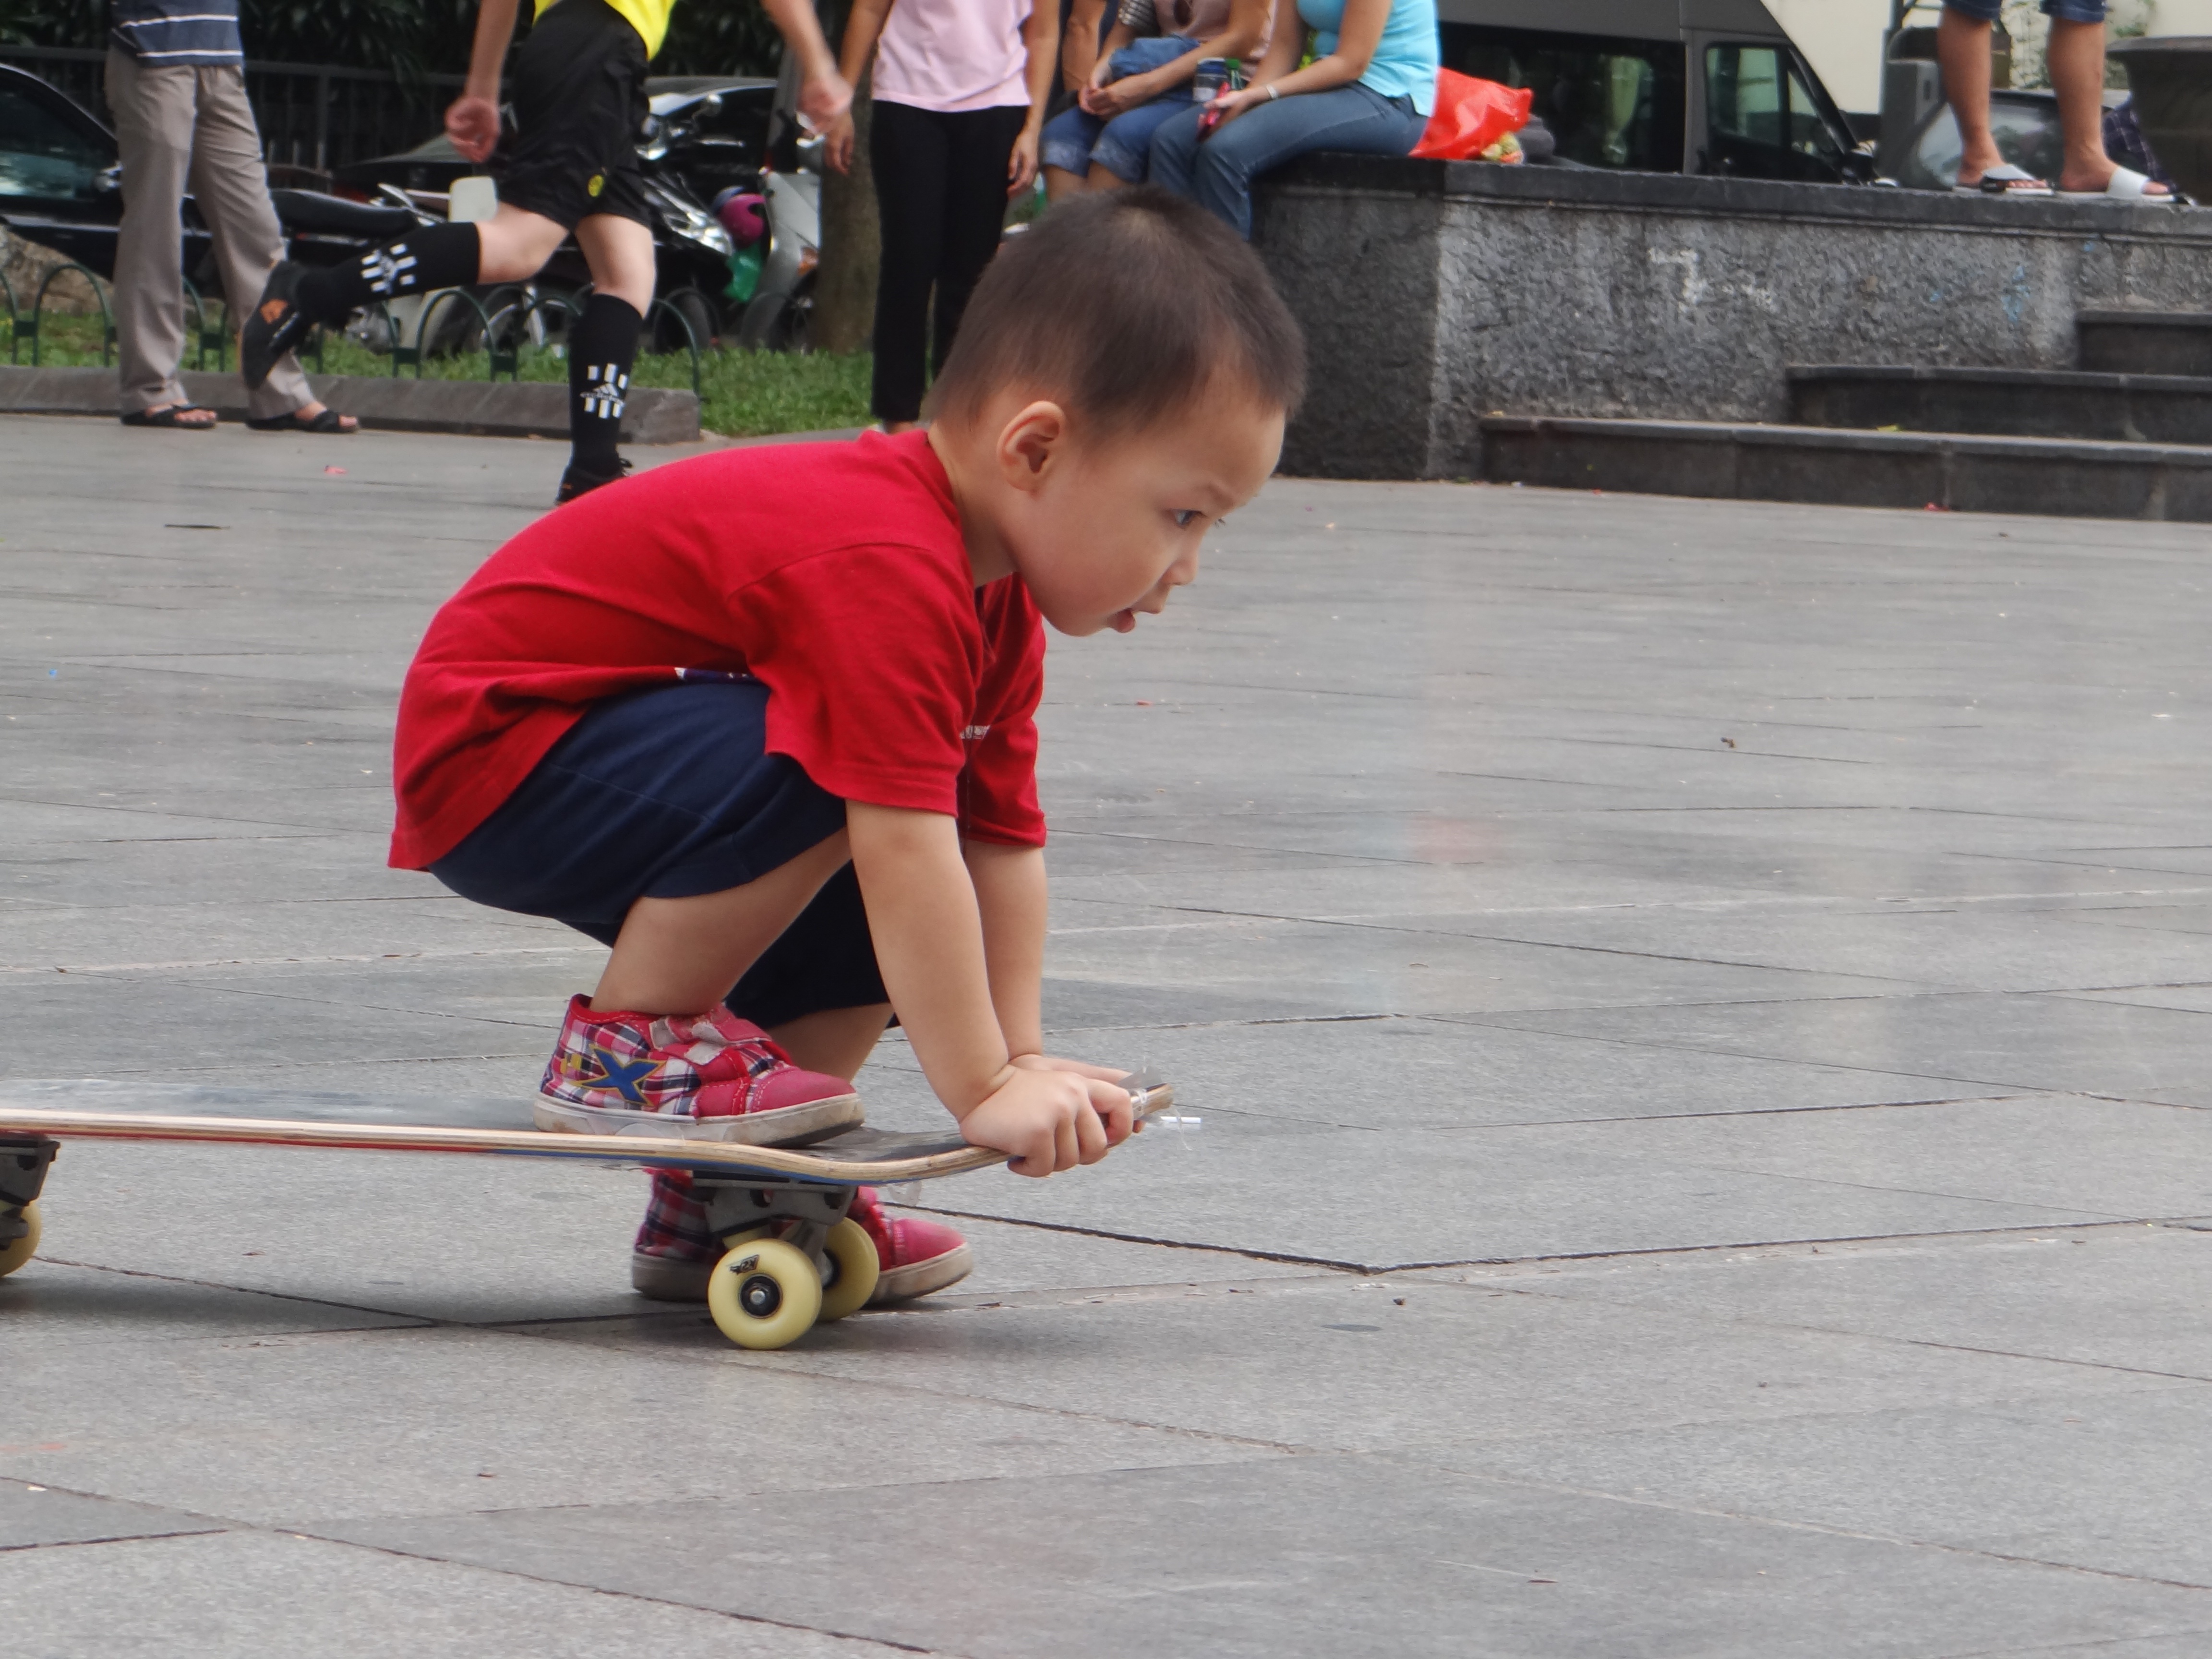
play, skateboard, skateboarding, recreation, sports equipment, longboard, sports, outdoor recreation, skateboarding equipment and supplies, boardsport, longboarding